Boggart

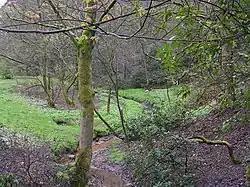
Boggart Hole Clough Brook

The word 'boggart' is especially associated with Lancashire. But distribution maps show that "Boggartdom" (the area in which stories of boggarts are found) extended to northern Cheshire, much of Derbyshire, northern Lincolnshire, the old West Riding of Yorkshire, parts of the North Riding, the fringes of Westmorland, and perhaps Nottinghamshire, and possibly, at one time, as far north as Cleveland and as far south as Skegness. In other parts of northern England and the Scottish Lowlands, alternative 'bog' words were used such as 'bogie' and 'bogle'.